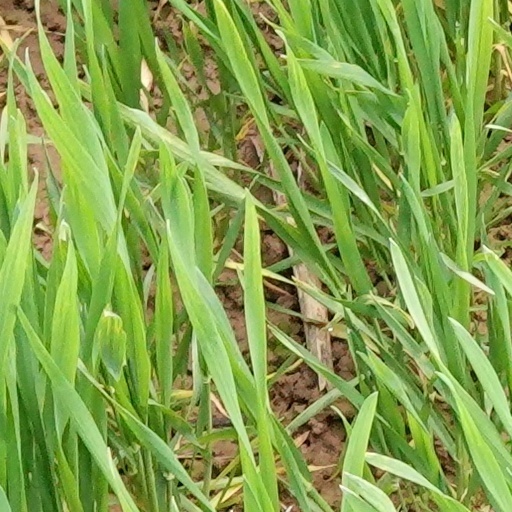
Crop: wheat